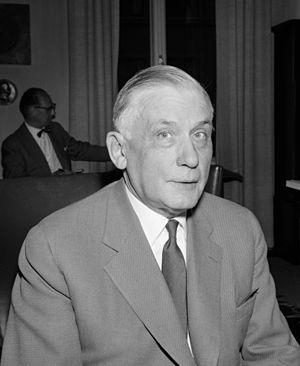
Edwin Johan Hildegard Linkomies est un universitaire et homme d'État finlandais.